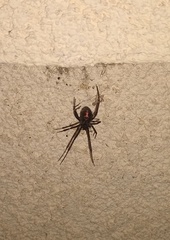
Species: Lactrodectus_hesperus